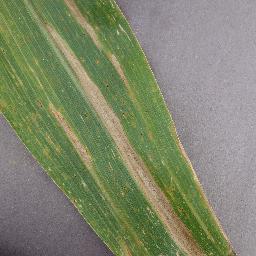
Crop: corn
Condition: (maize)_northern_blight